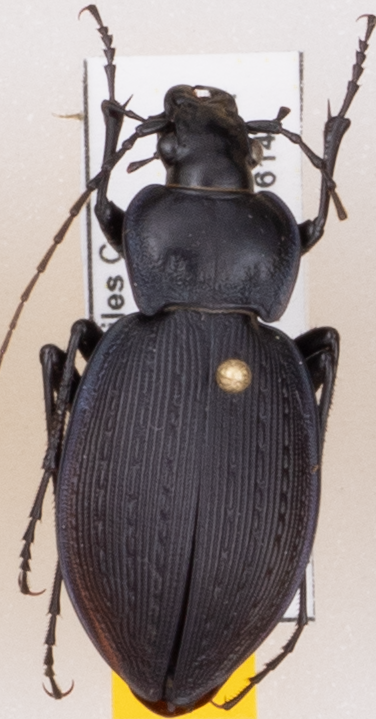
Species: Carabus goryi
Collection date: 2022-06-14
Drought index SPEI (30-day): -0.03
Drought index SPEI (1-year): -1.01
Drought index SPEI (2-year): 0.1